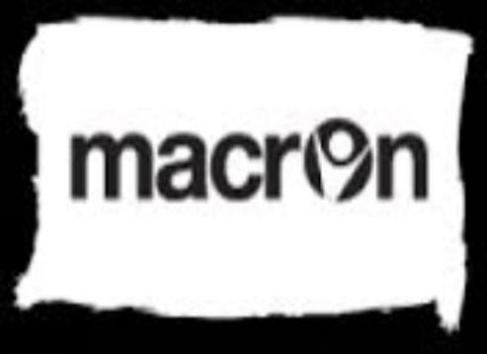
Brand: macron
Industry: Sports